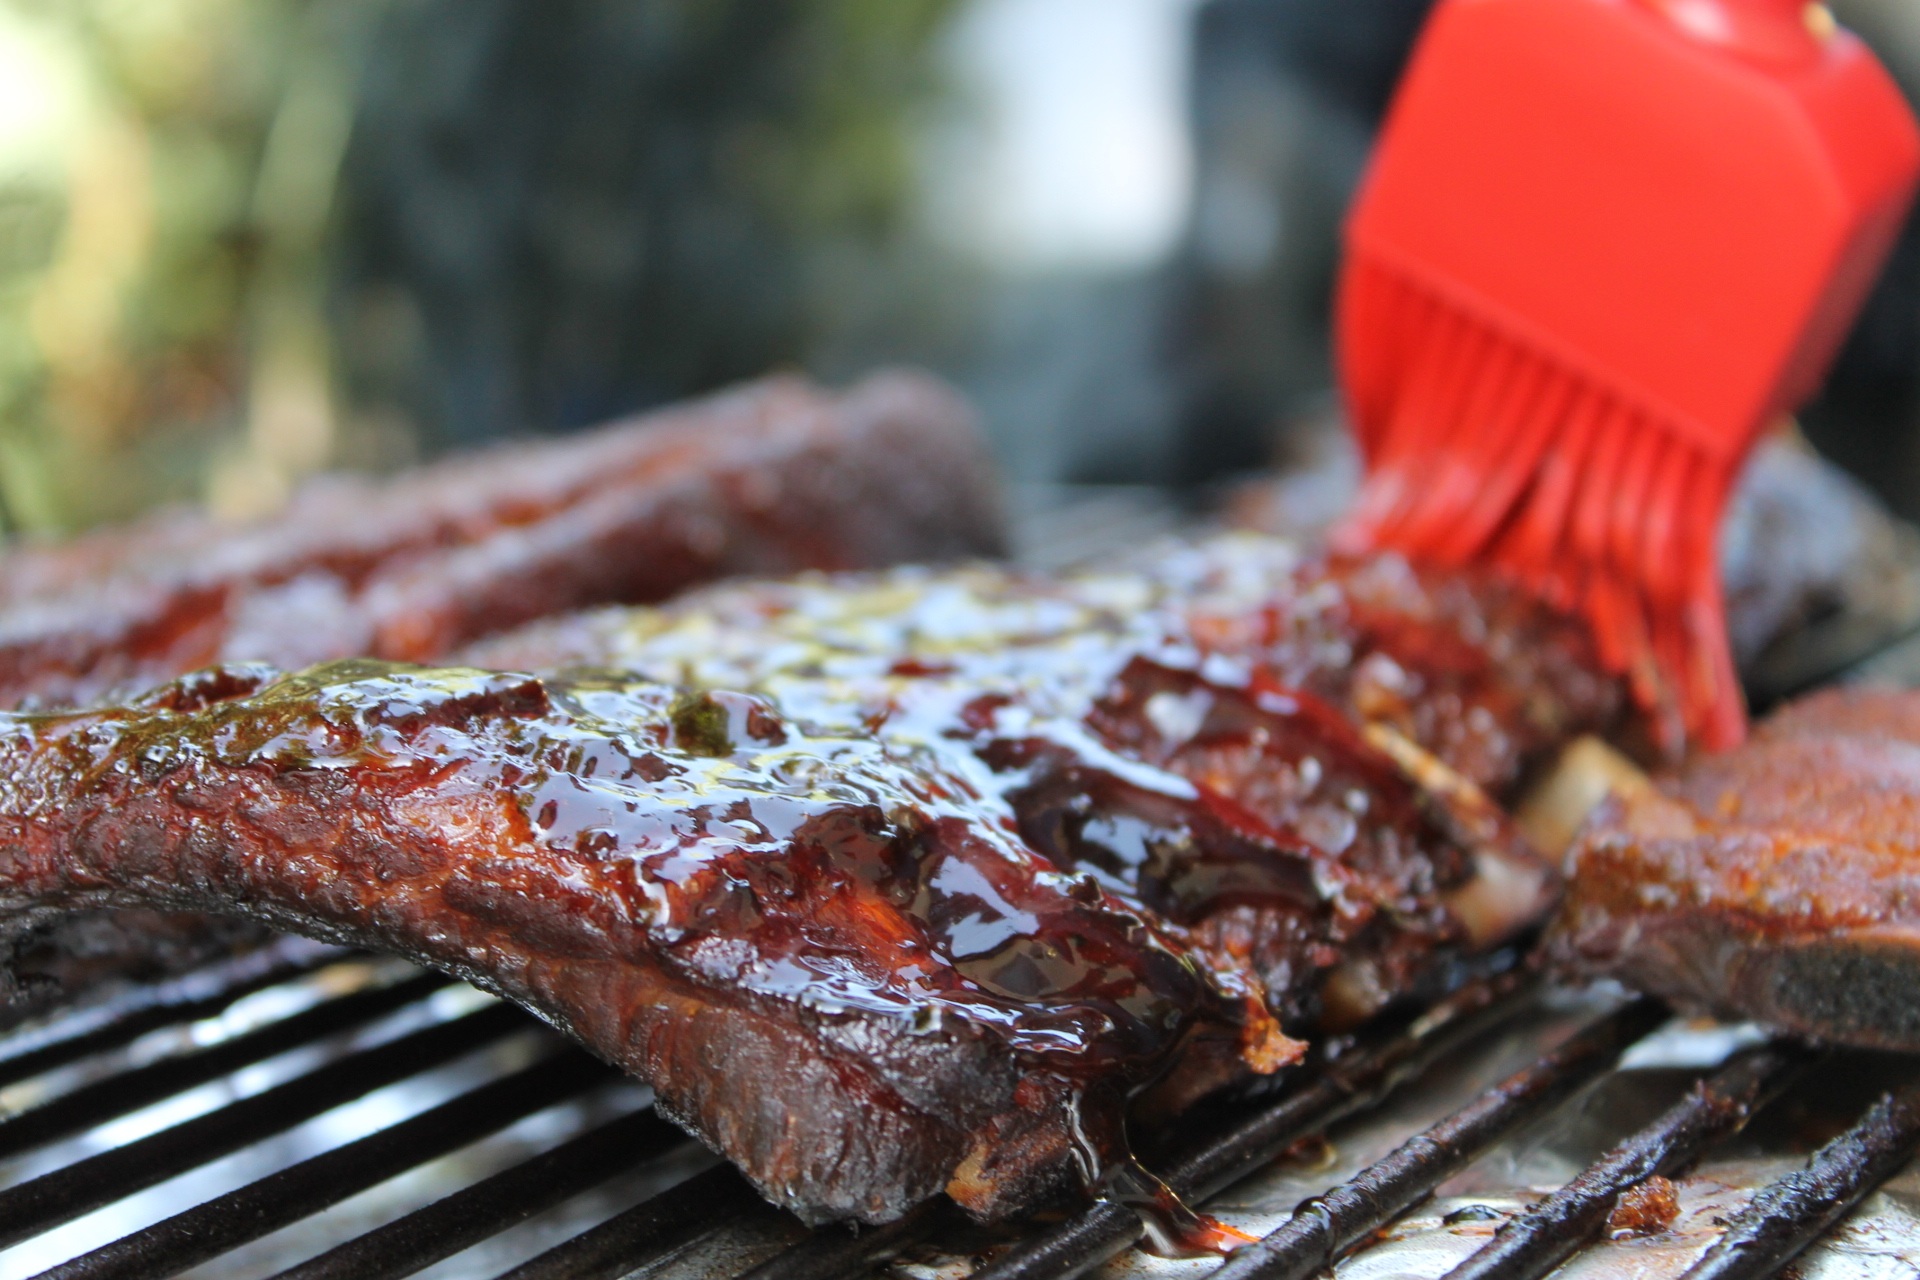
coat, dish, food, cooking, bbq, barbeque, fish, eat, meat, barbecue, pork, cuisine, delicious, grill, party, tomatoes, roasting, ribs, grilling, grilled meats, barbecue grill, outdoor grill, animal source foods, barbequeofen, napieren